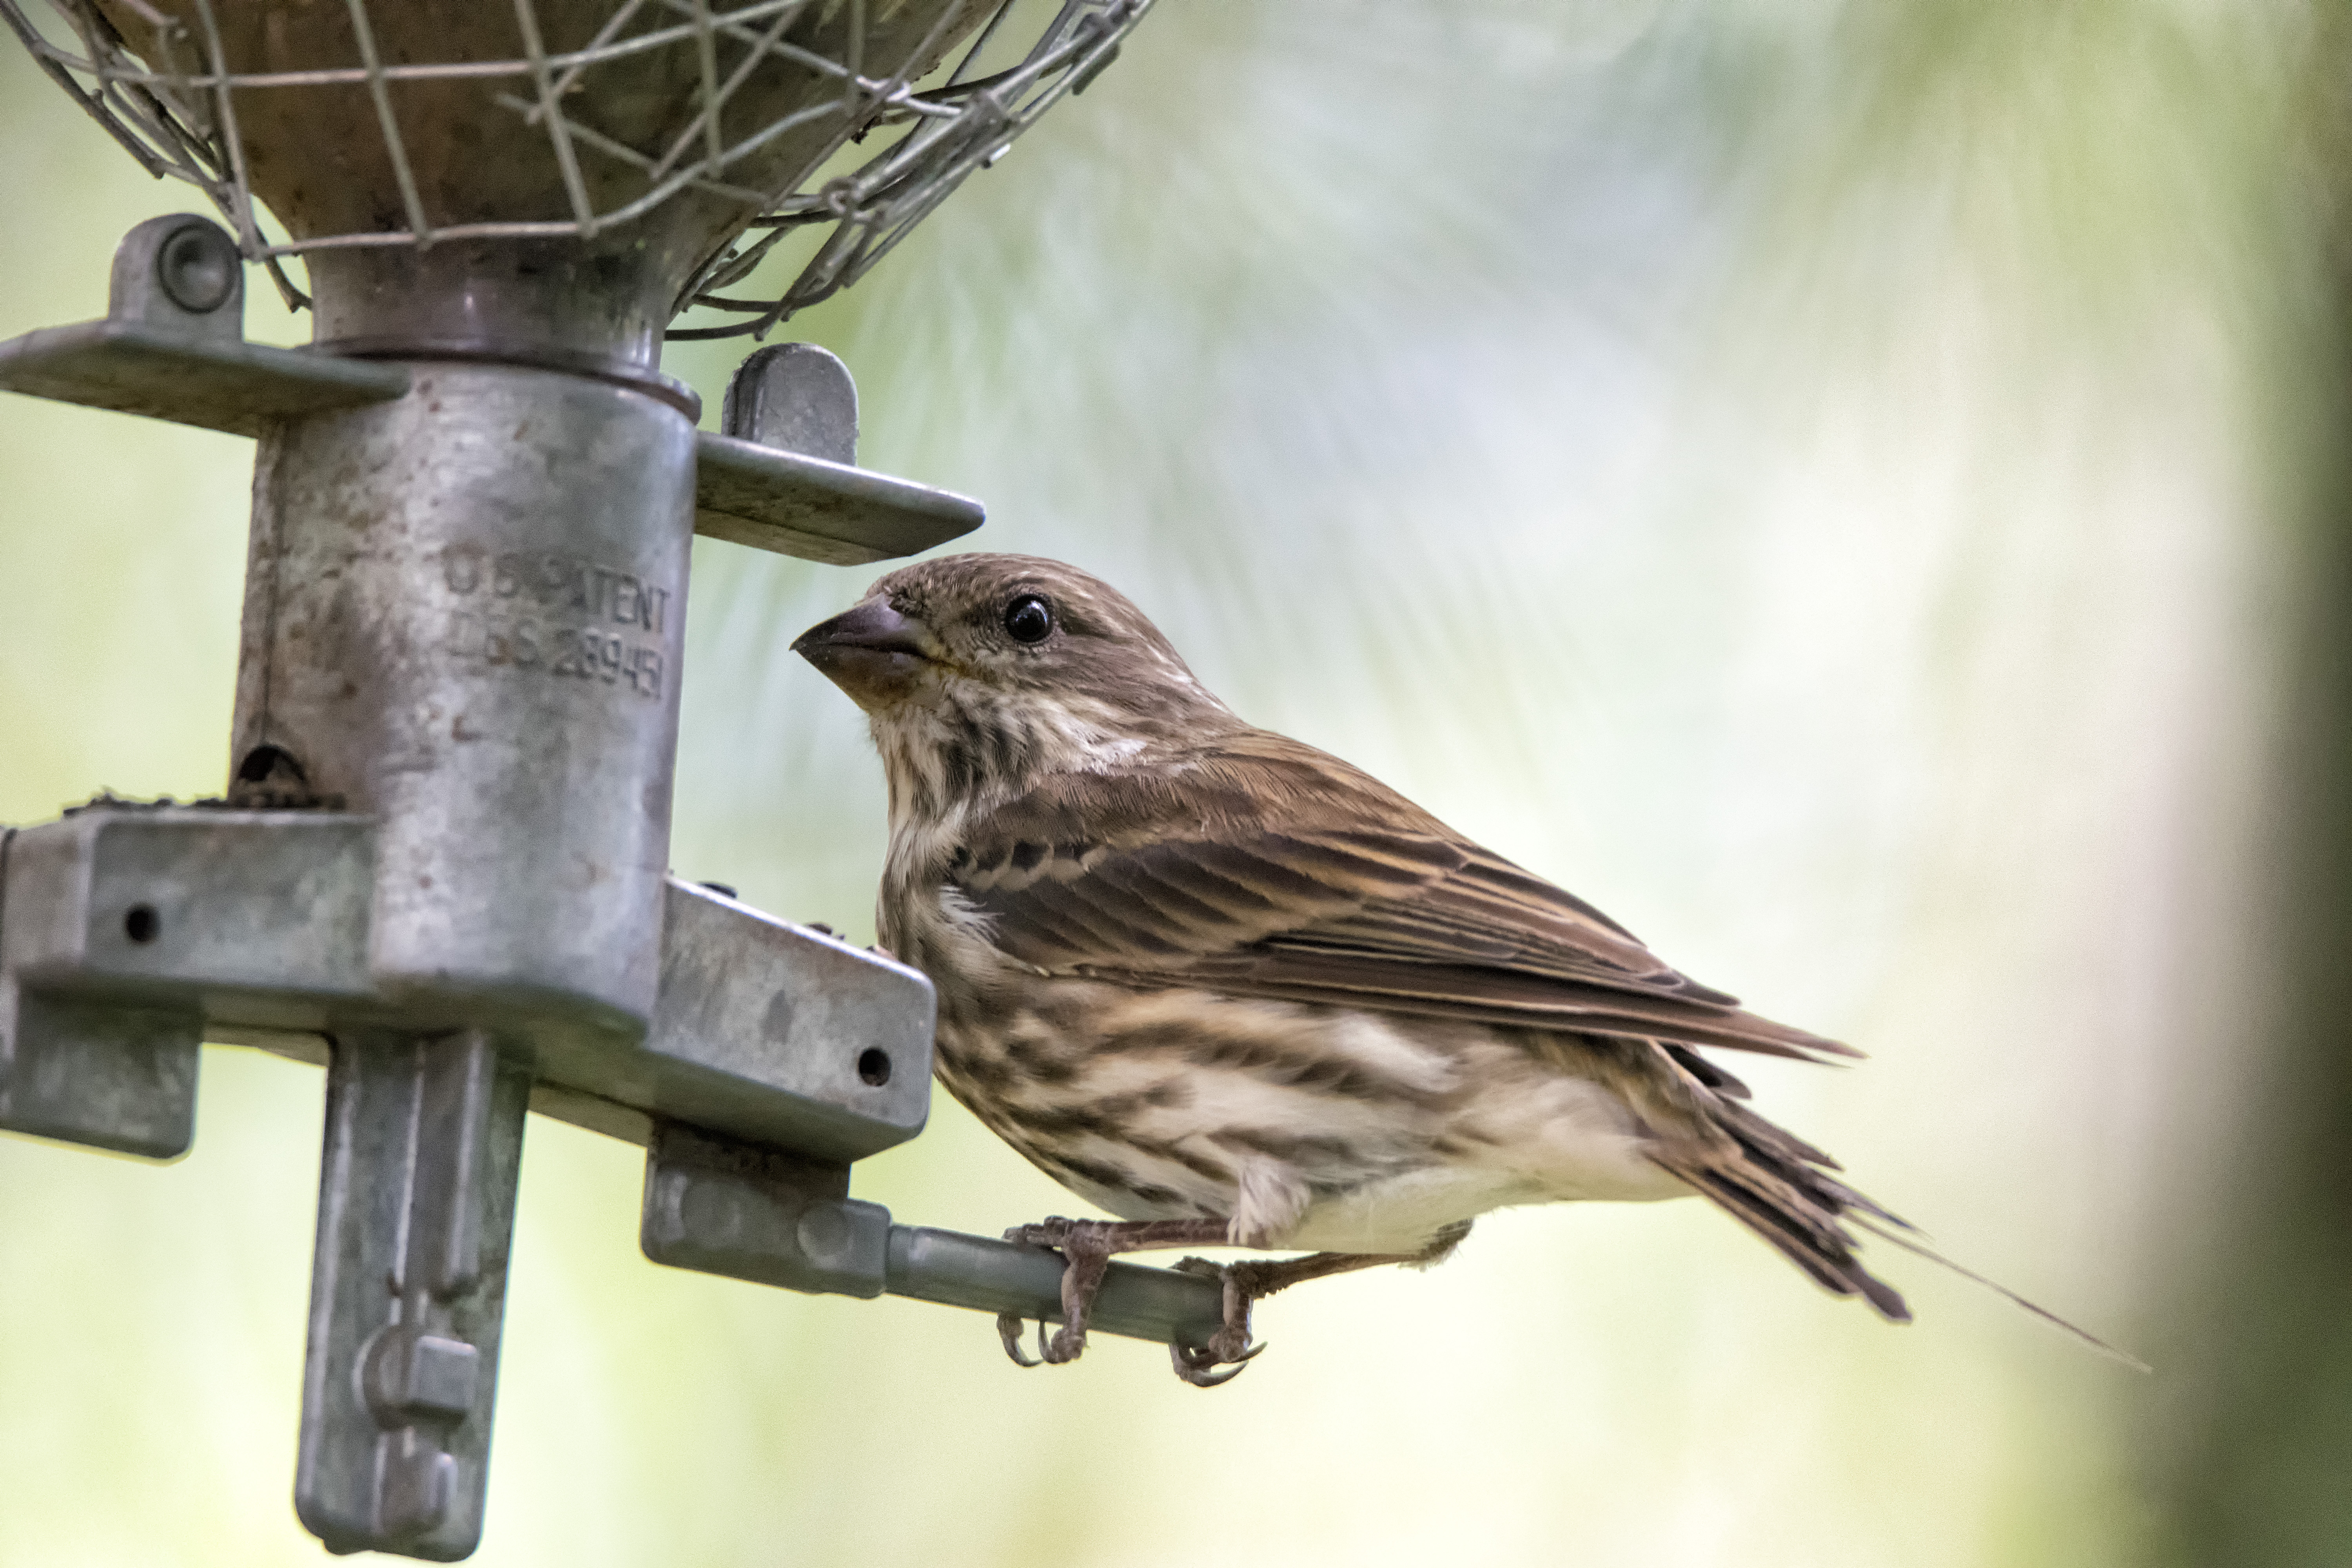
branch, bird, purple, wildlife, beak, fauna, canada, vertebrate, sparrow, quebec, finch, pourpre, sherbrooke, oiseau, roselin, brambling, house sparrow, old world flycatcher, perching bird, emberizidae, accipitriformes